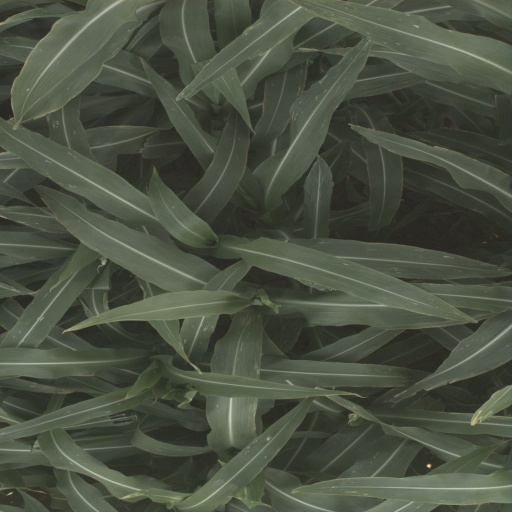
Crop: sorghum